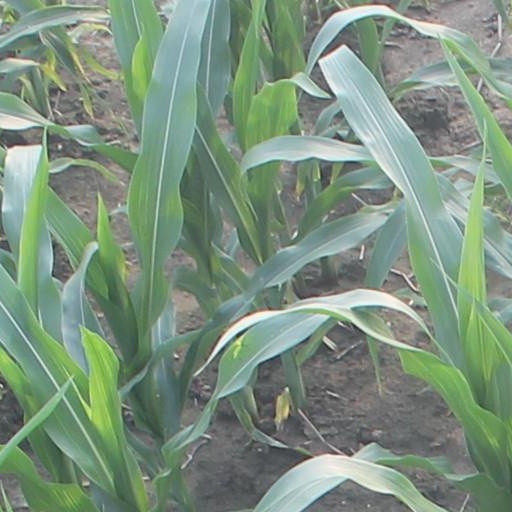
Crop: maize; corn